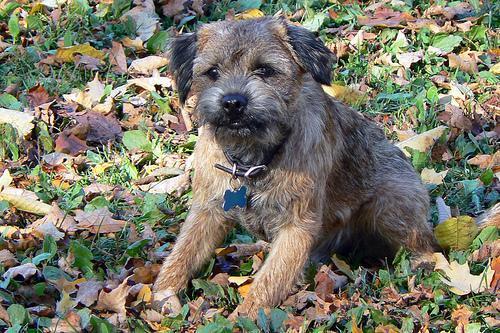
Border_terrier